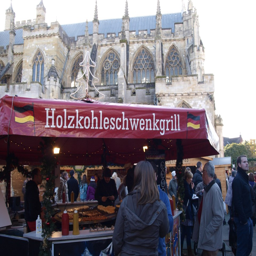
market runs for a month until mid december